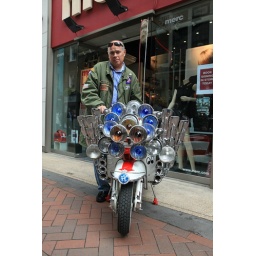
Vespa's en Lambretta's in het kader van 50 jaar Carnaby street